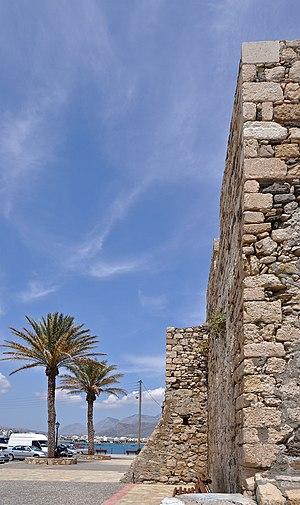
Iérapetra (Crète, Grèce): l'ancienne forteresse vénitienne